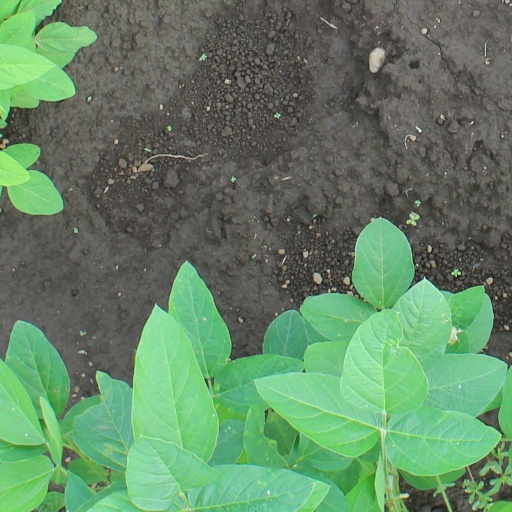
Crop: soybean